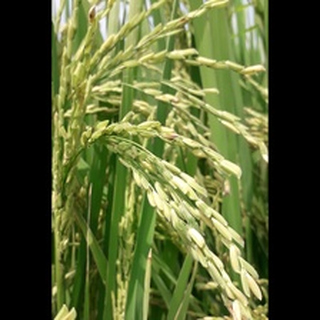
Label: healthy_rice